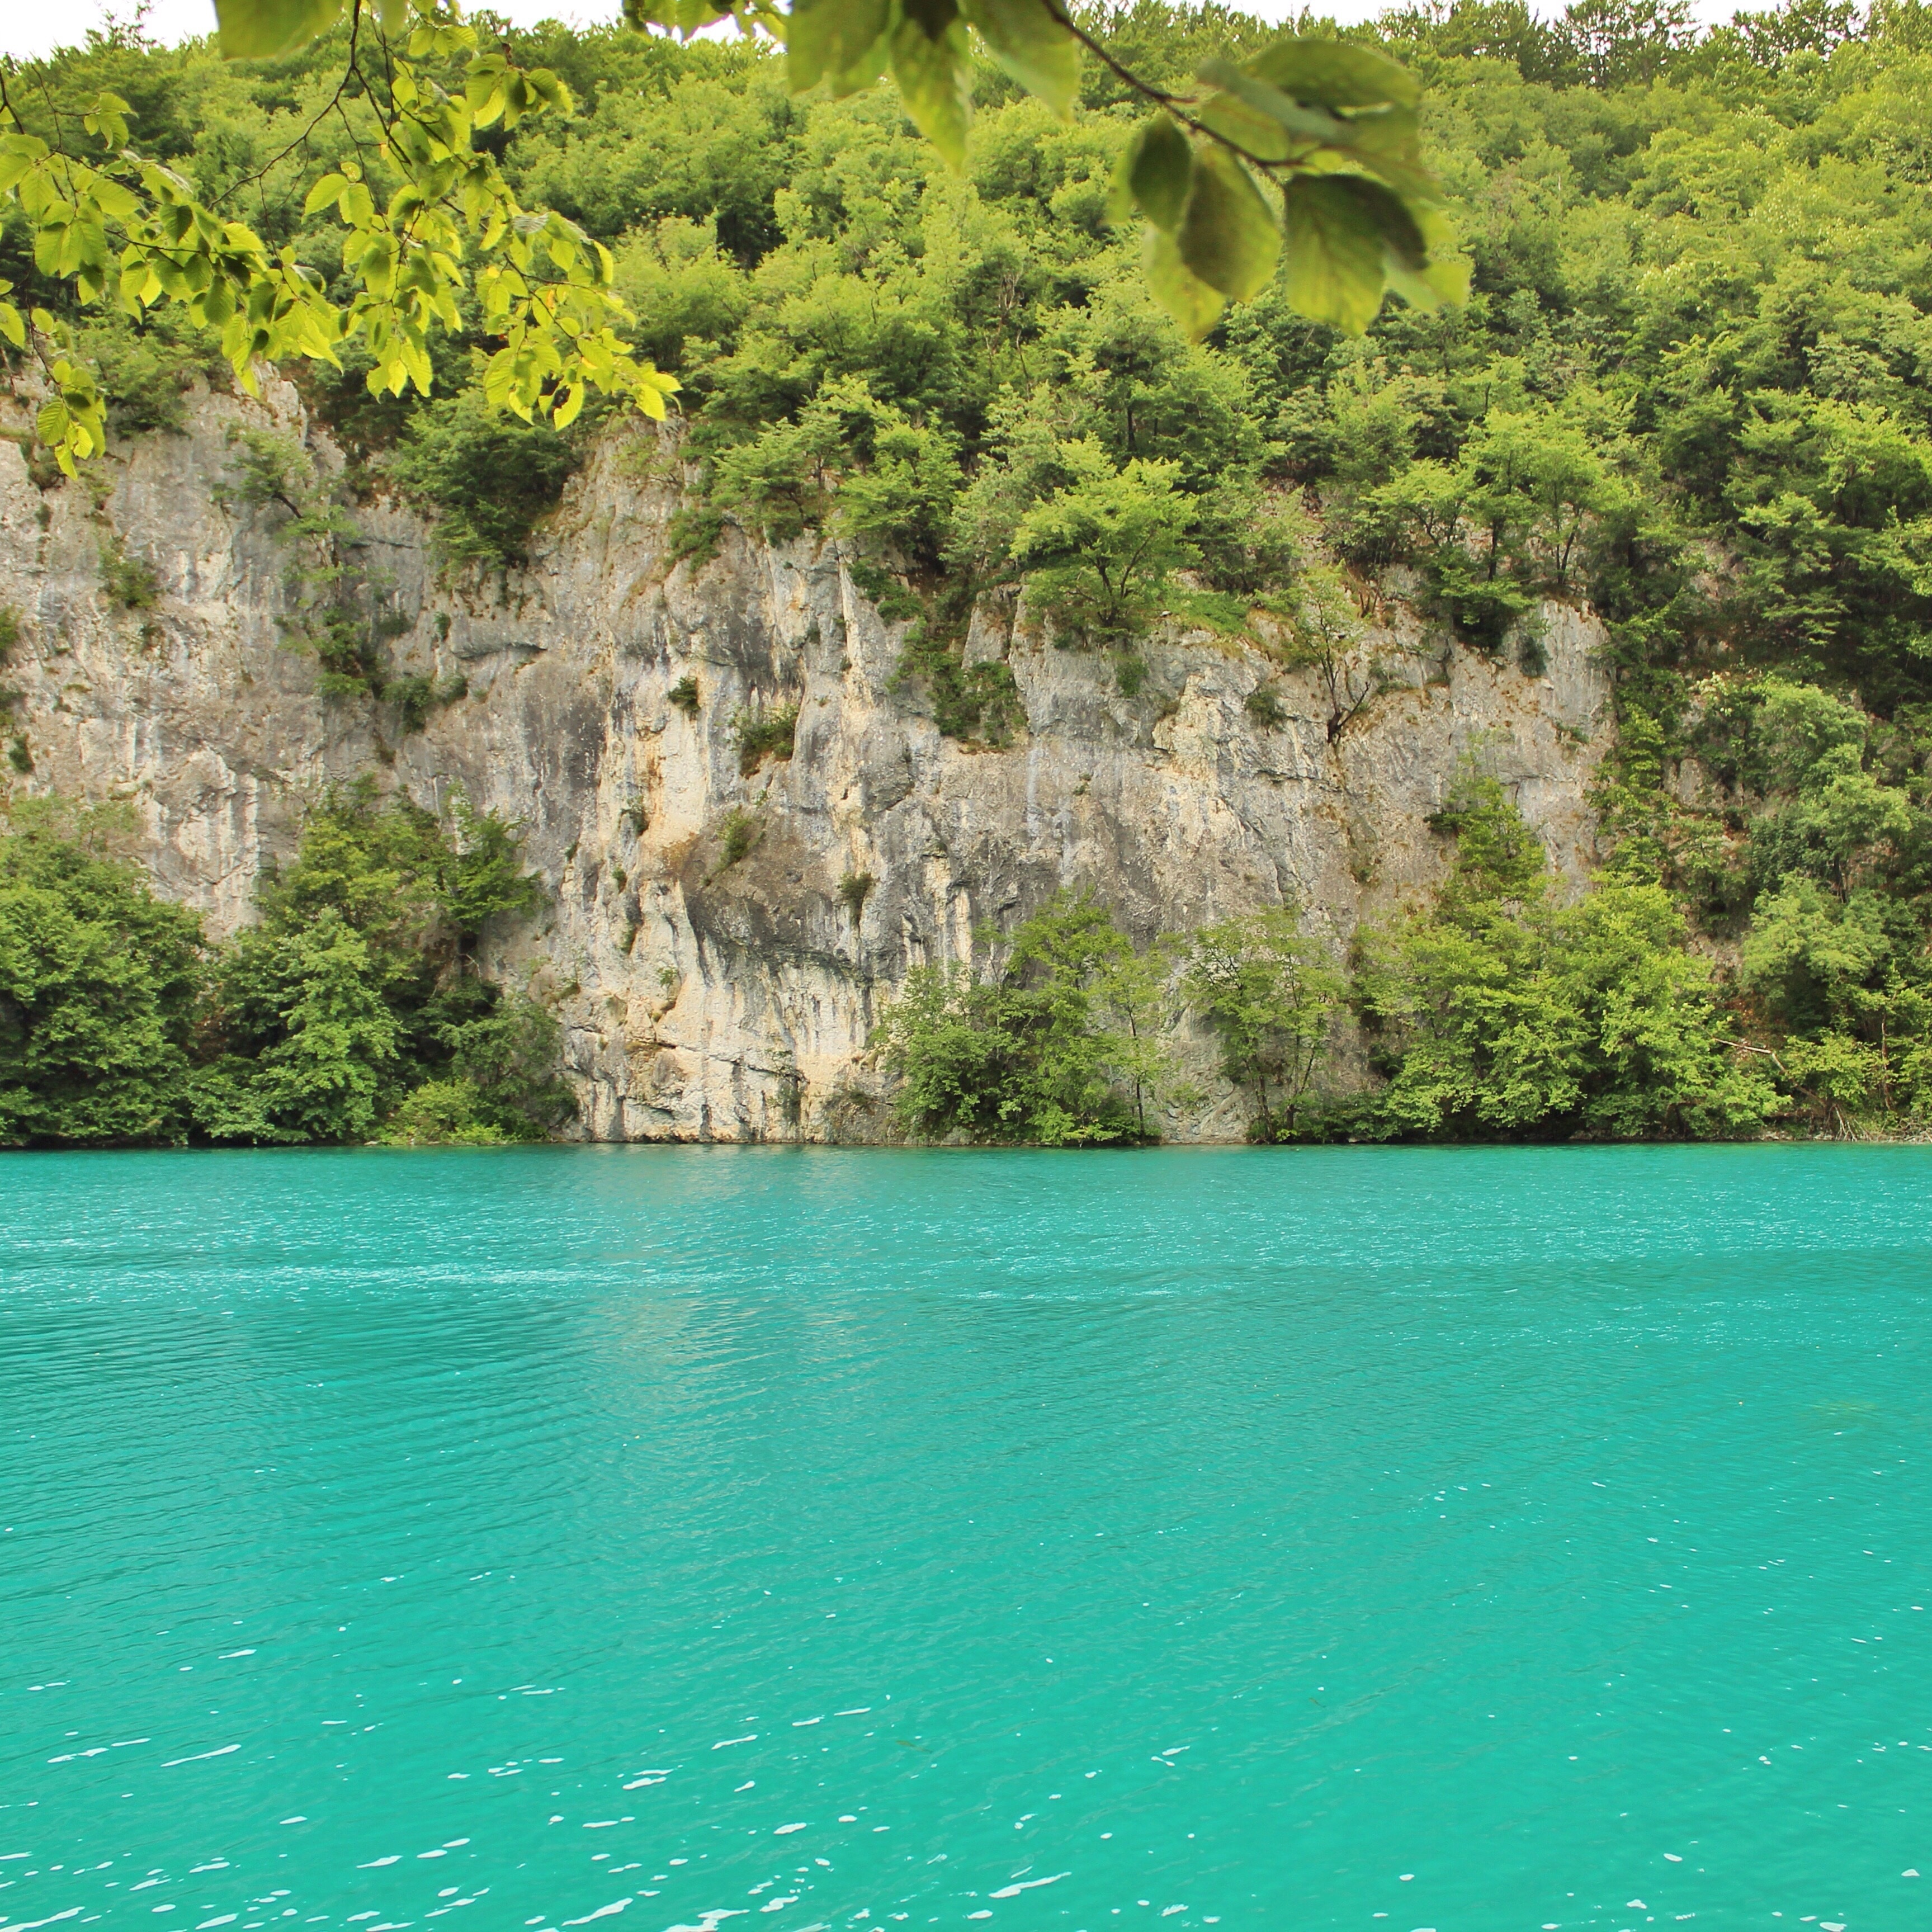
beach, landscape, sea, coast, water, nature, forest, outdoor, waterfall, mountain, architecture, sky, lake, town, building, old, city, stone, summer, vacation, travel, coastline, cliff, europe, stream, mediterranean, jungle, tower, scenic, scenery, lagoon, bay, island, landmark, blue, historic, tourism, terrain, body of water, croatia, famous, caribbean, tropics, destination, adriatic, dalmatia, islet, landform